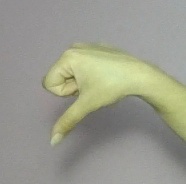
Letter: waw